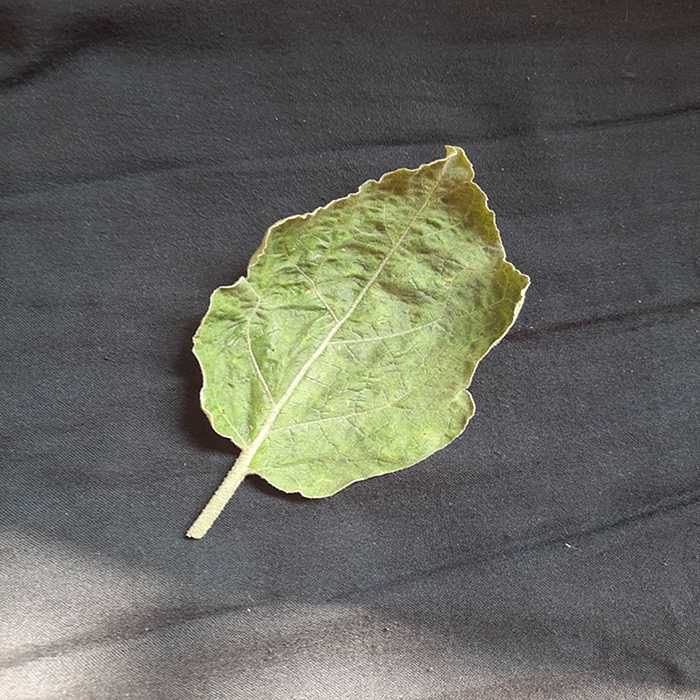
Plant: Eggplant
Label: Eggplant begomovirus